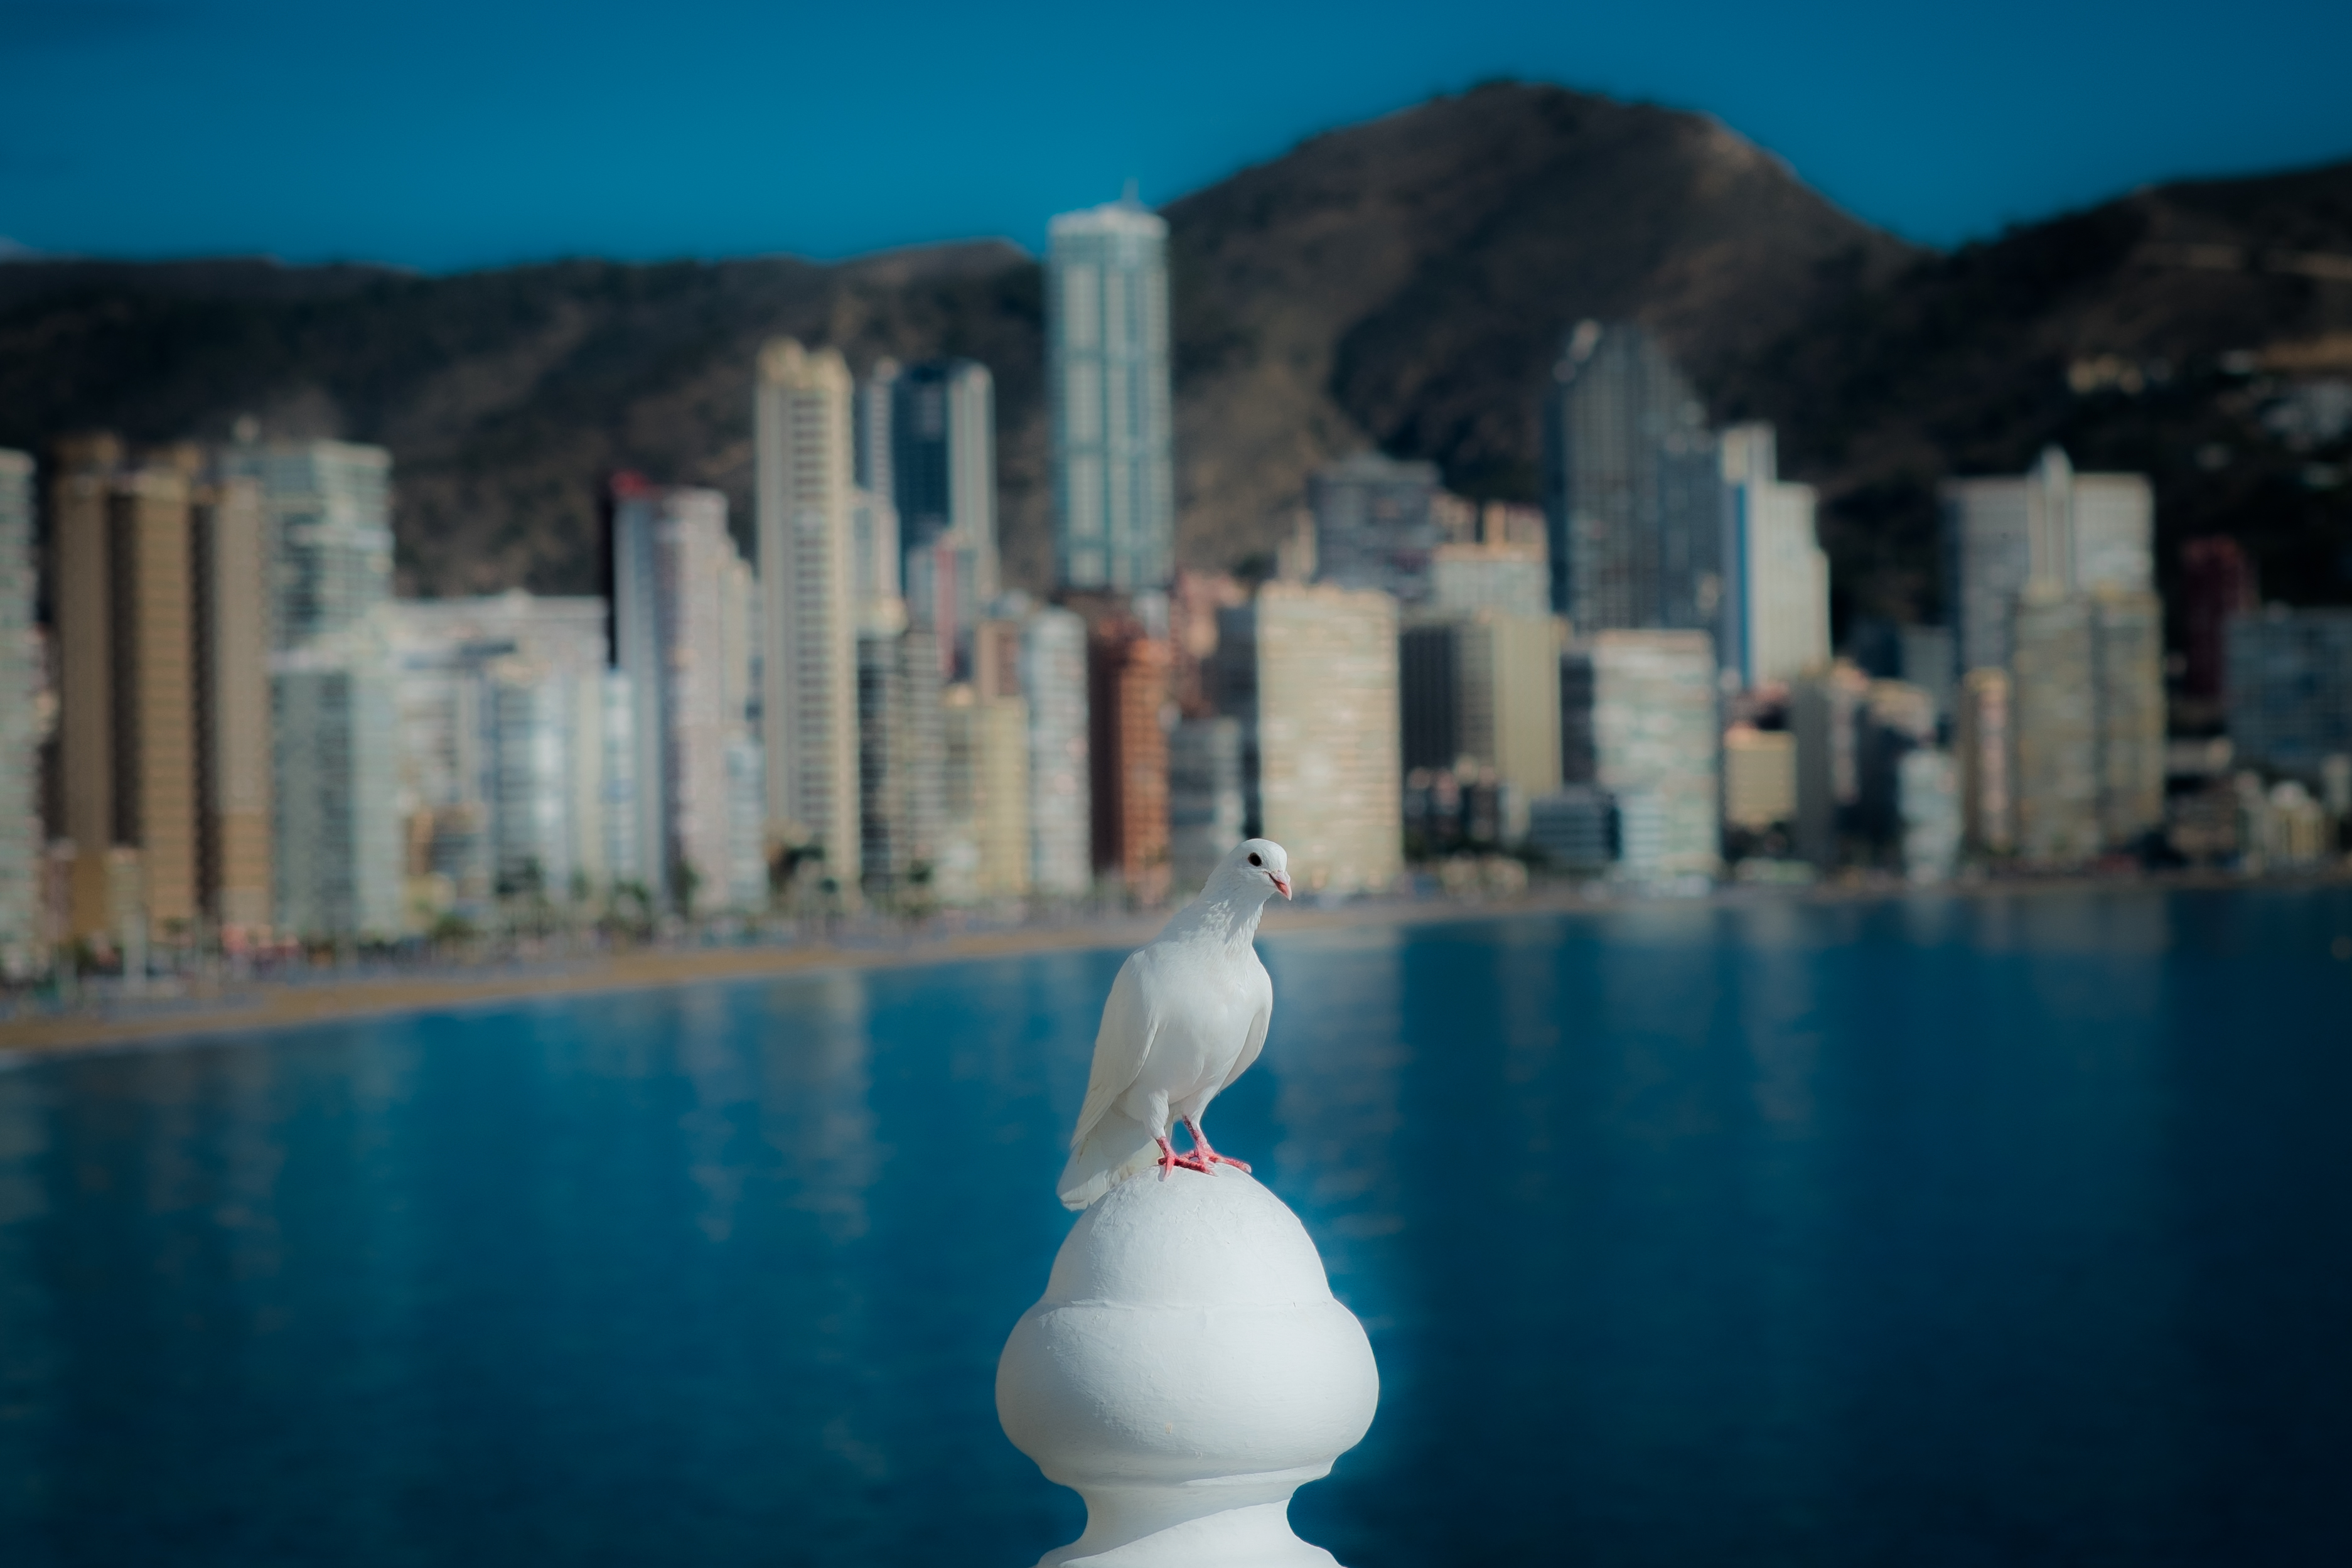
sea, water, vacation, reflection, blue, pigeon, paloma, dof, blanca, benidorm